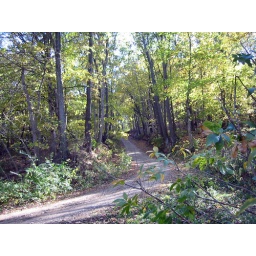
Hiked this road by the river